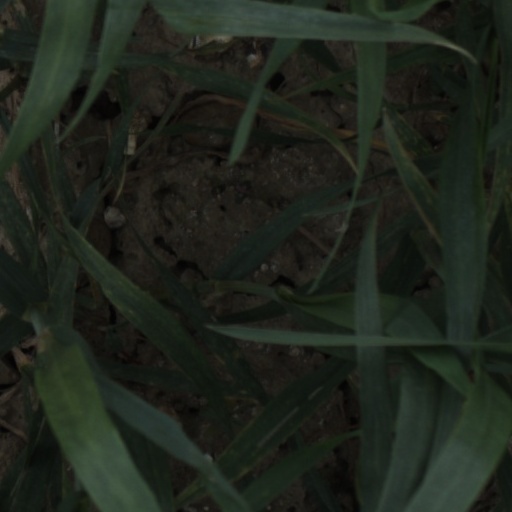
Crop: wheat